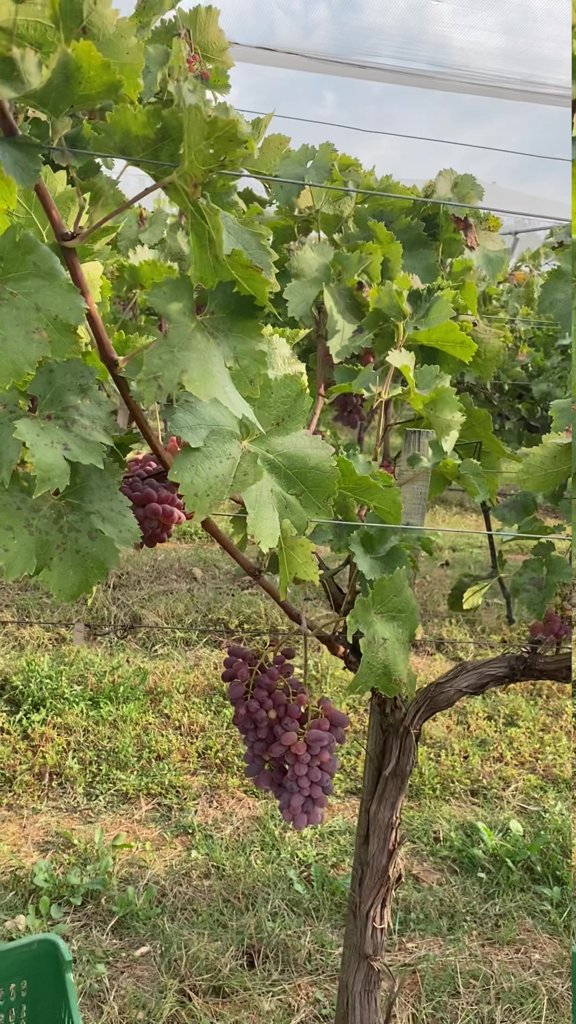
Berries visible: 129
Grape clusters: 3